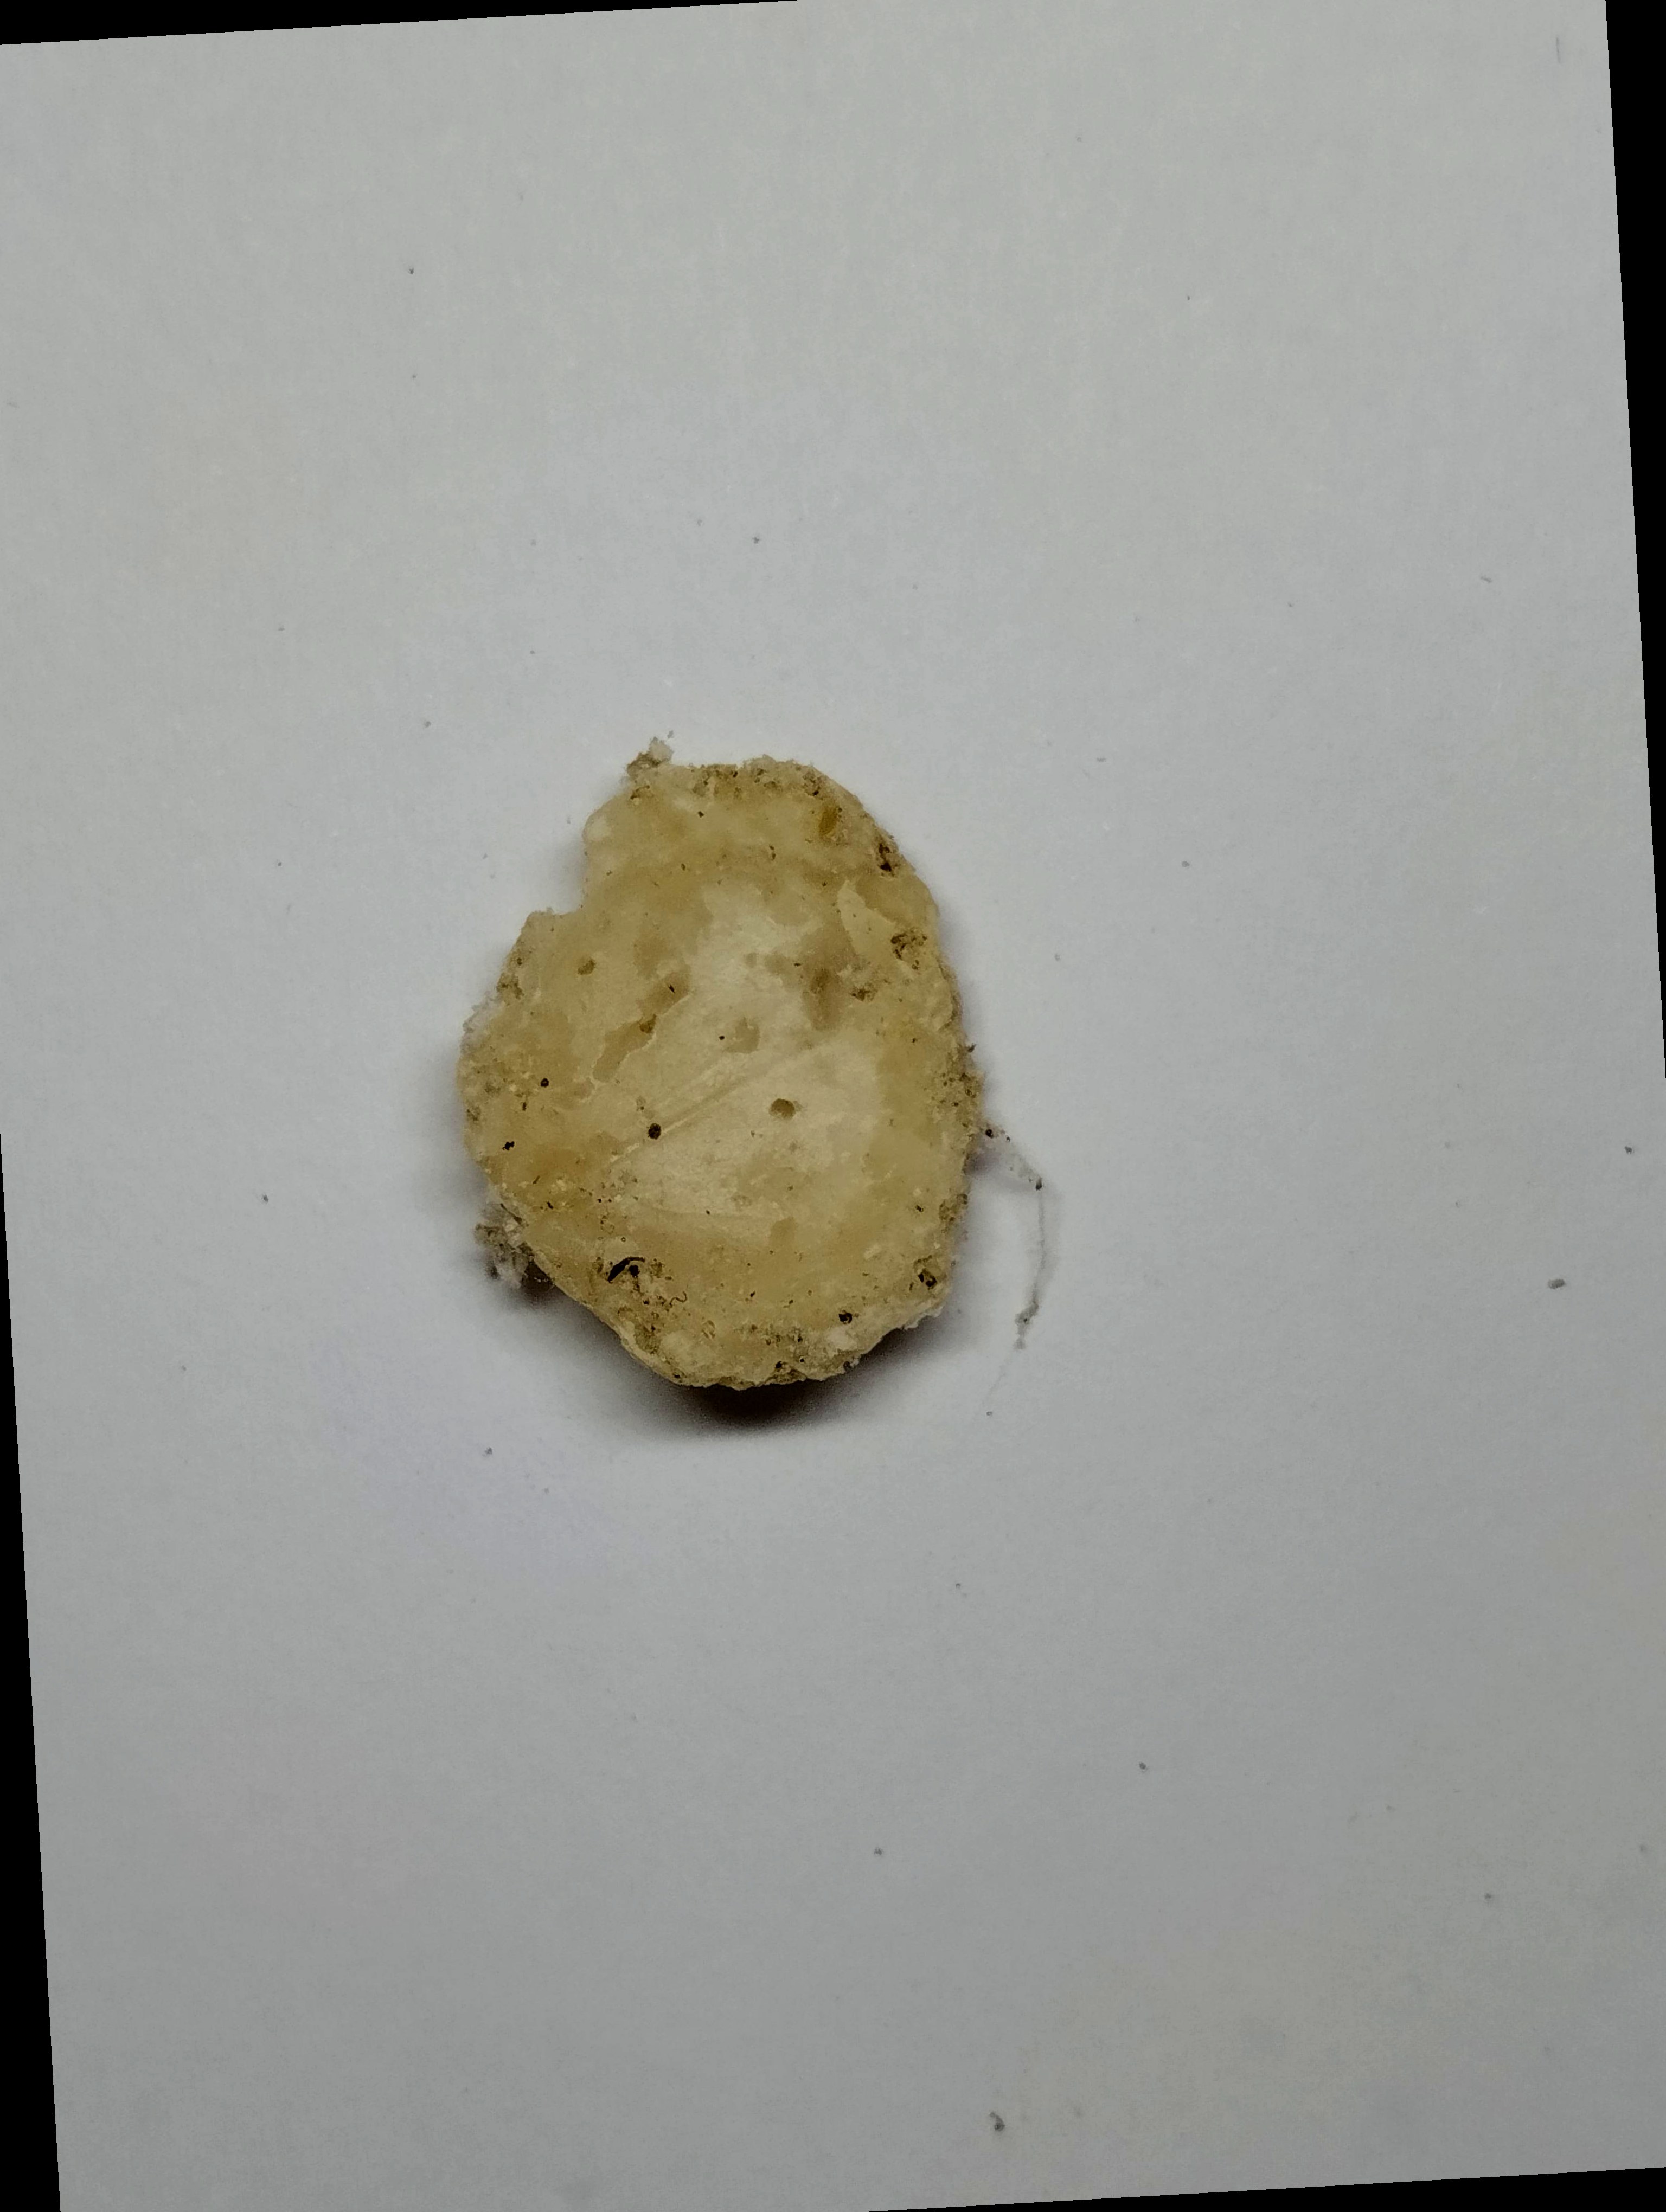
Label: rusak (damaged seed)